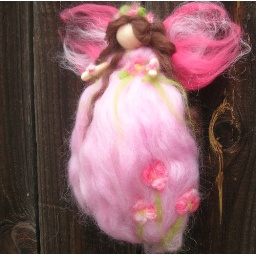
Needle Felted Fairy Angel in pink with flowers Waldorf Inspired by Rebecca Varon Nushkie Design 3